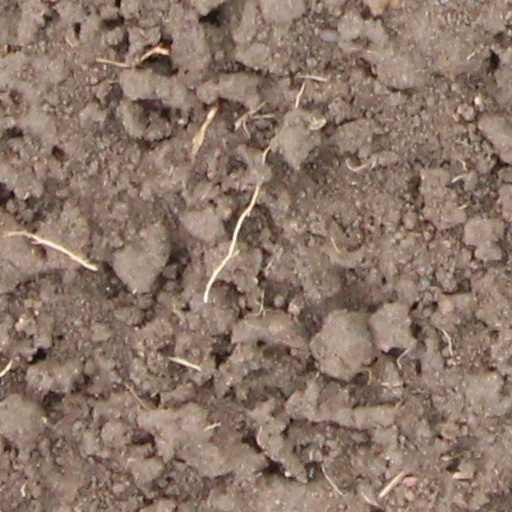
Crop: wheat